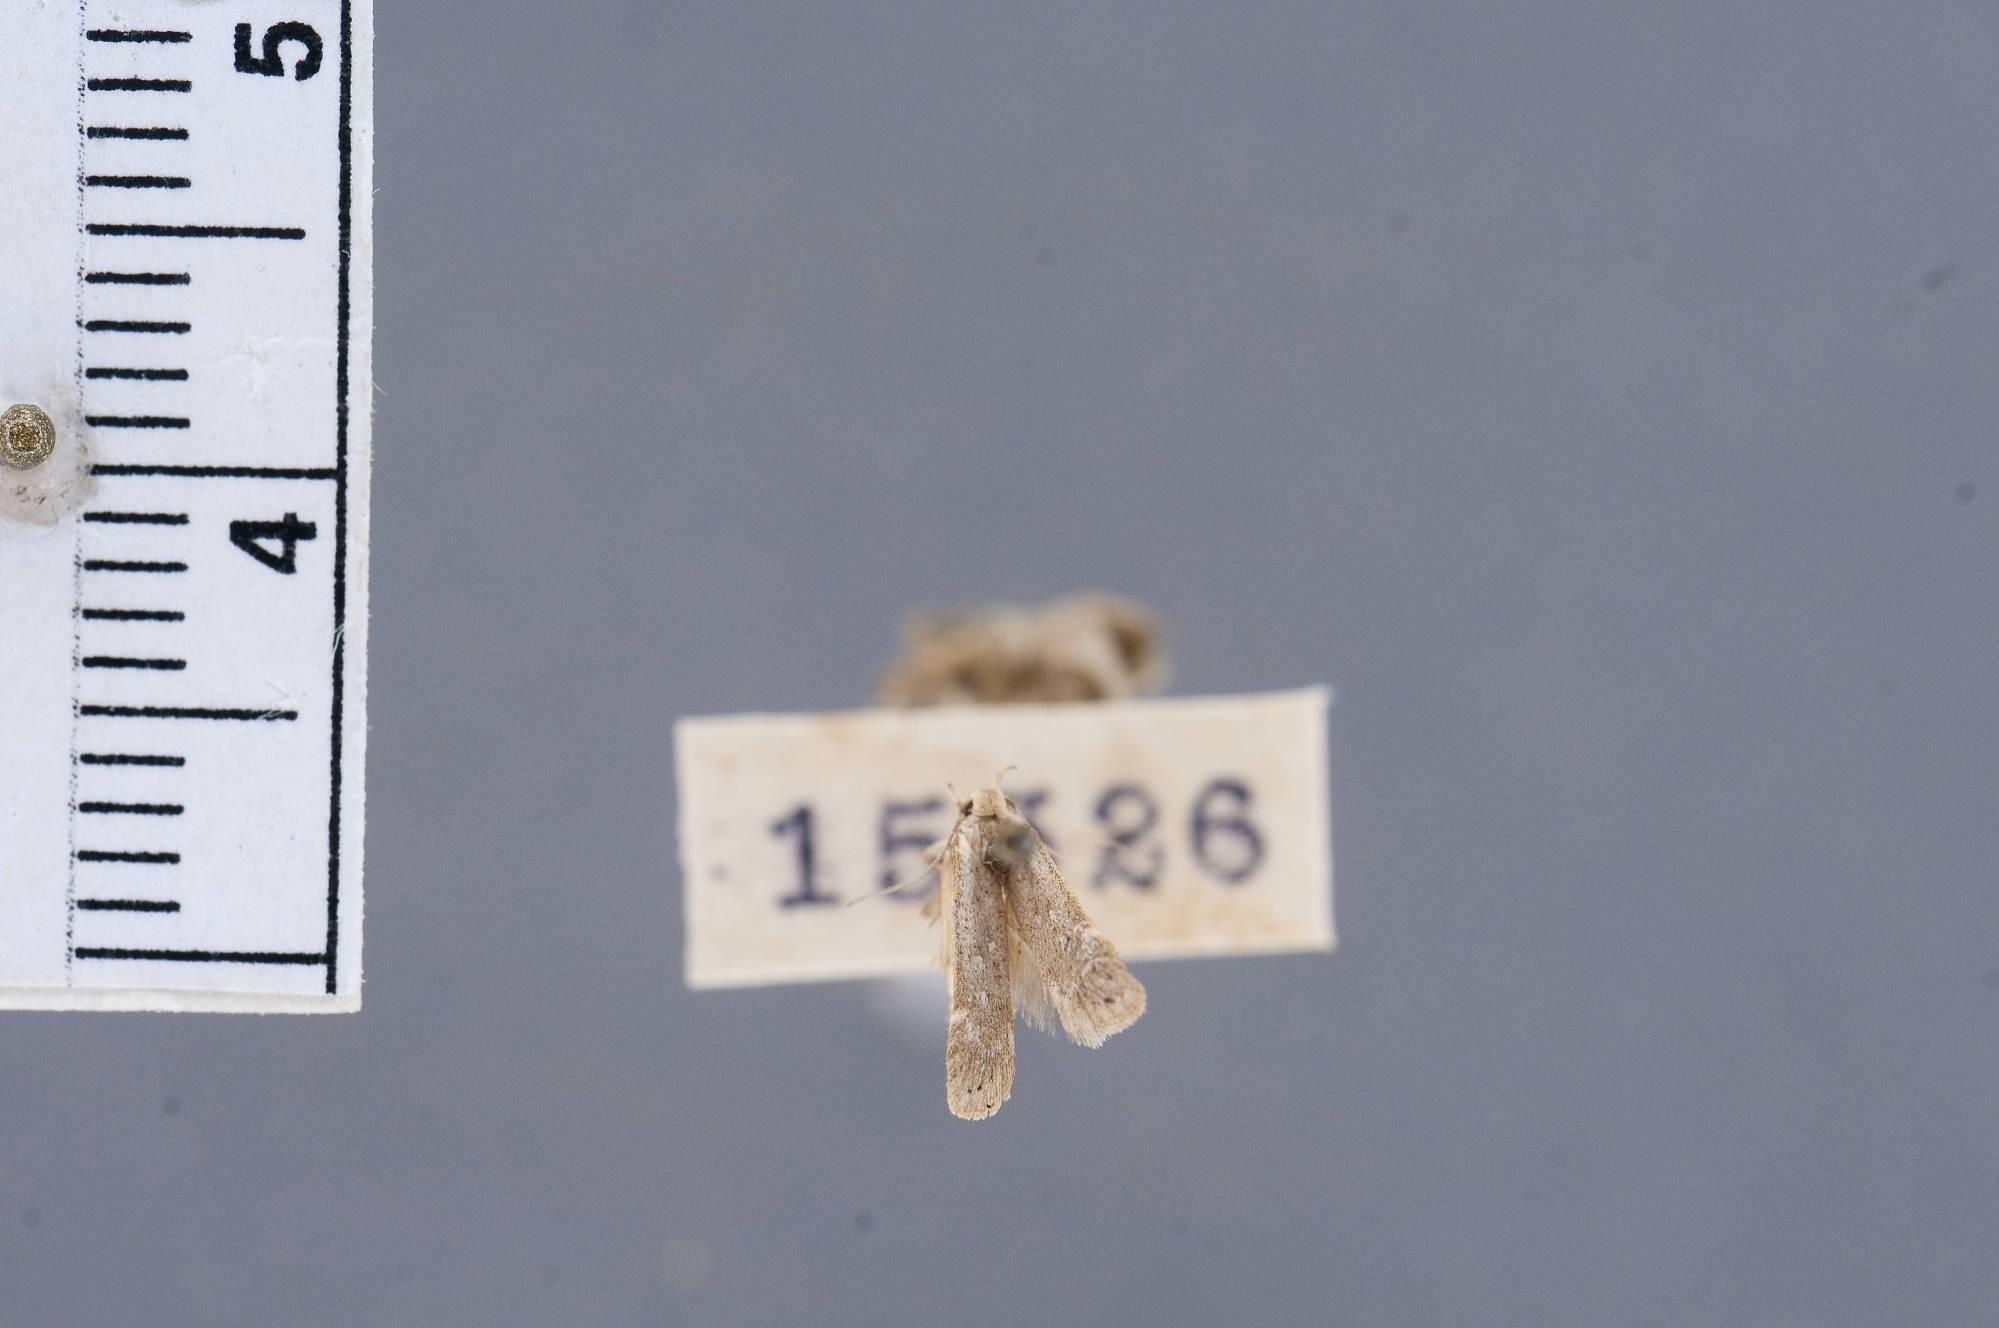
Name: Anacampsis argyrothamniella
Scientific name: Anacampsis argyrothamniella Busck, 1900
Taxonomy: Animalia, Arthropoda, Insecta, Lepidoptera, Glossata, Gelechiidae, Anacampsinae
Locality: Palm Beach, Florida, United States
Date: [Not Stated]